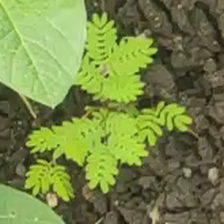
Weed species: Dwarf_cassia_(Chamaecrista pumila)